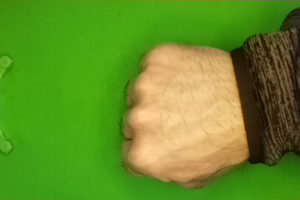
Label: rock